Donyale Luna

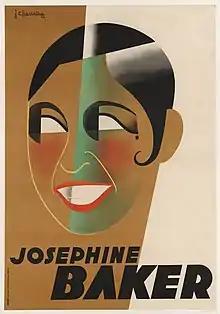
Josephine Baker Poster from 1931

Luna was initially supposed to cover "Vogue Paris" before British "Vogue" when she arrived in Europe in December 1965. Edmonde Charles-Roux who had fostered the talent of William Klein, had shot Luna for the cover, but prior to release, the cover was changed overnight to that of two white models, in an effort to avoid offending readers for its capacity to "shock" because Luna was a woman of color. She was put forward for the cover by the French editor Charles-Roux who was subsequently fired on the charge of Si Newhouse for attempting to put a Black model on the cover, a feat which would take another 22 years when Naomi Campbell was put on the cover, but even then only on the grounds that YSL would otherwise withdraw advertising revenue.